Michael Cammalleri

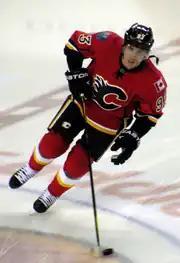
Cammalleri has twice been a member of the Flames.

Cammalleri was involved in trade rumours following his arbitration hearing, which was considered contentious. At the 2008 NHL Entry Draft held on June 20, he was traded to the Calgary Flames as part of a three-way trade. The Kings received Anaheim's first-round pick, 12th overall, and a second-round pick from Calgary, while the Ducks received Calgary's first-round pick, 17th overall, and Los Angeles' 28th overall selection. Paired with Jarome Iginla, Cammalleri had a career year with the Flames in 2008–09, leading the team with 39 goals and finishing second to Iginla with 82 points. He scored his 100th career NHL goal as part of his first NHL hat-trick early in a 4–3 victory over the Vancouver Canucks on November 27, 2008.